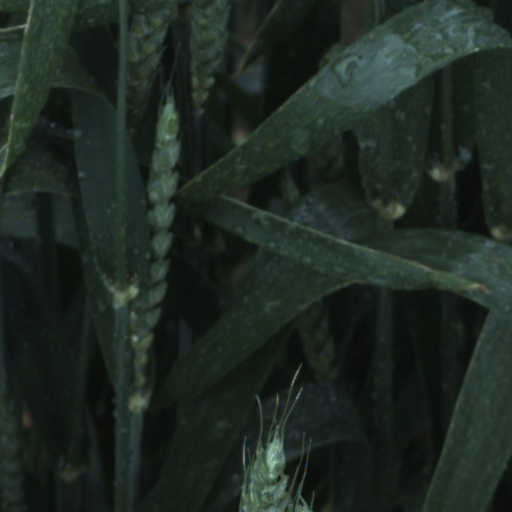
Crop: wheat